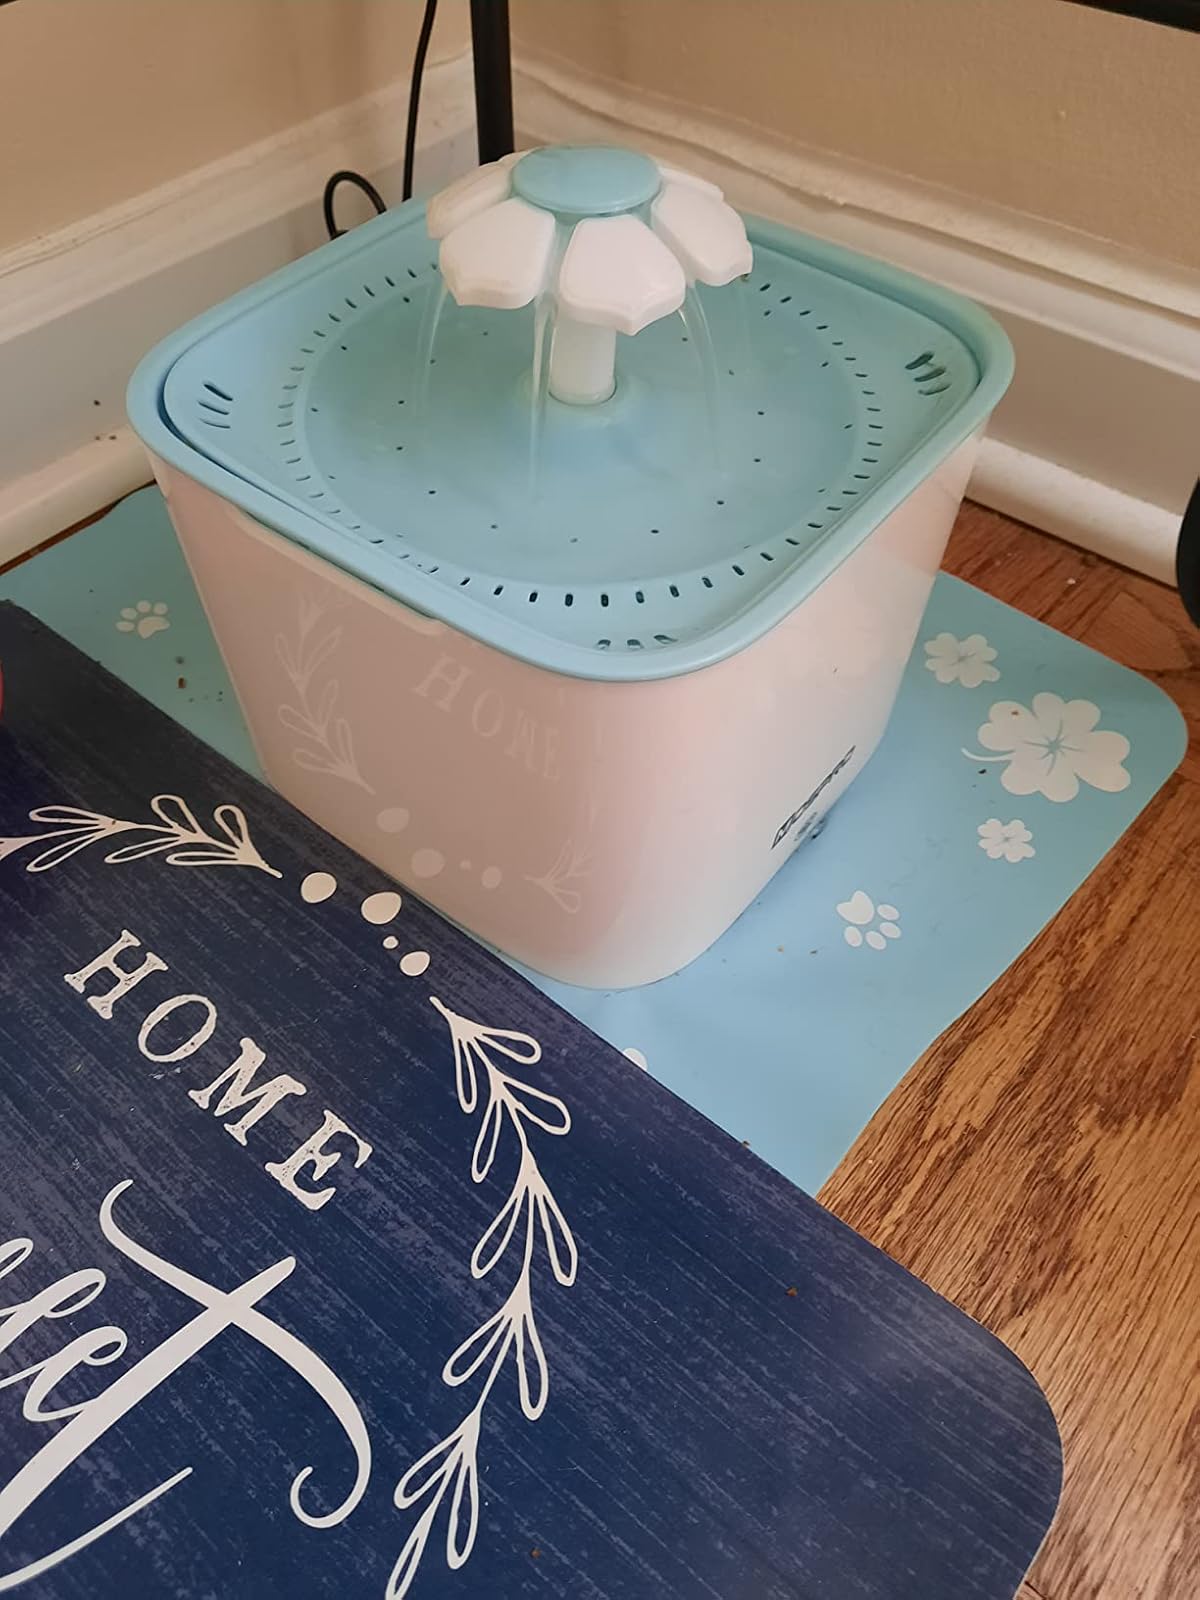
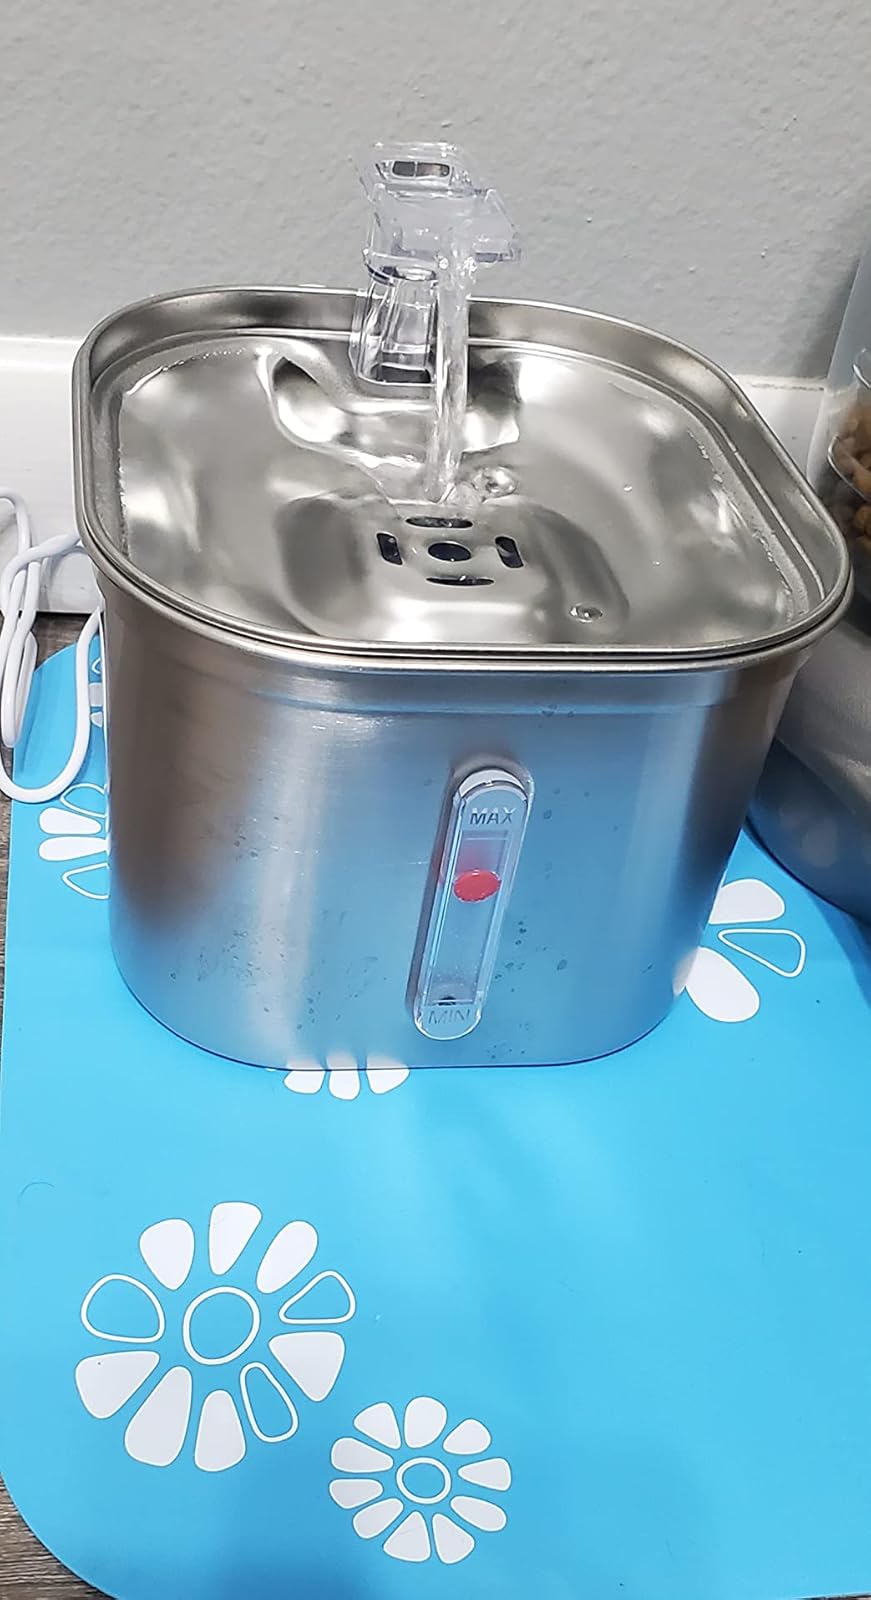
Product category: items_bowl
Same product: no